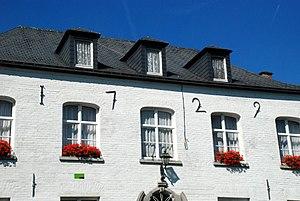
Belgique - Brabant wallon - Lasne - Ohain - Cure de l'église Saint-Étienne
L'église Saint-Étienne est une église catholique de style roman située à Ohain, village qui fait aujourd'hui partie de la commune belge de Lasne, en Brabant wallon.